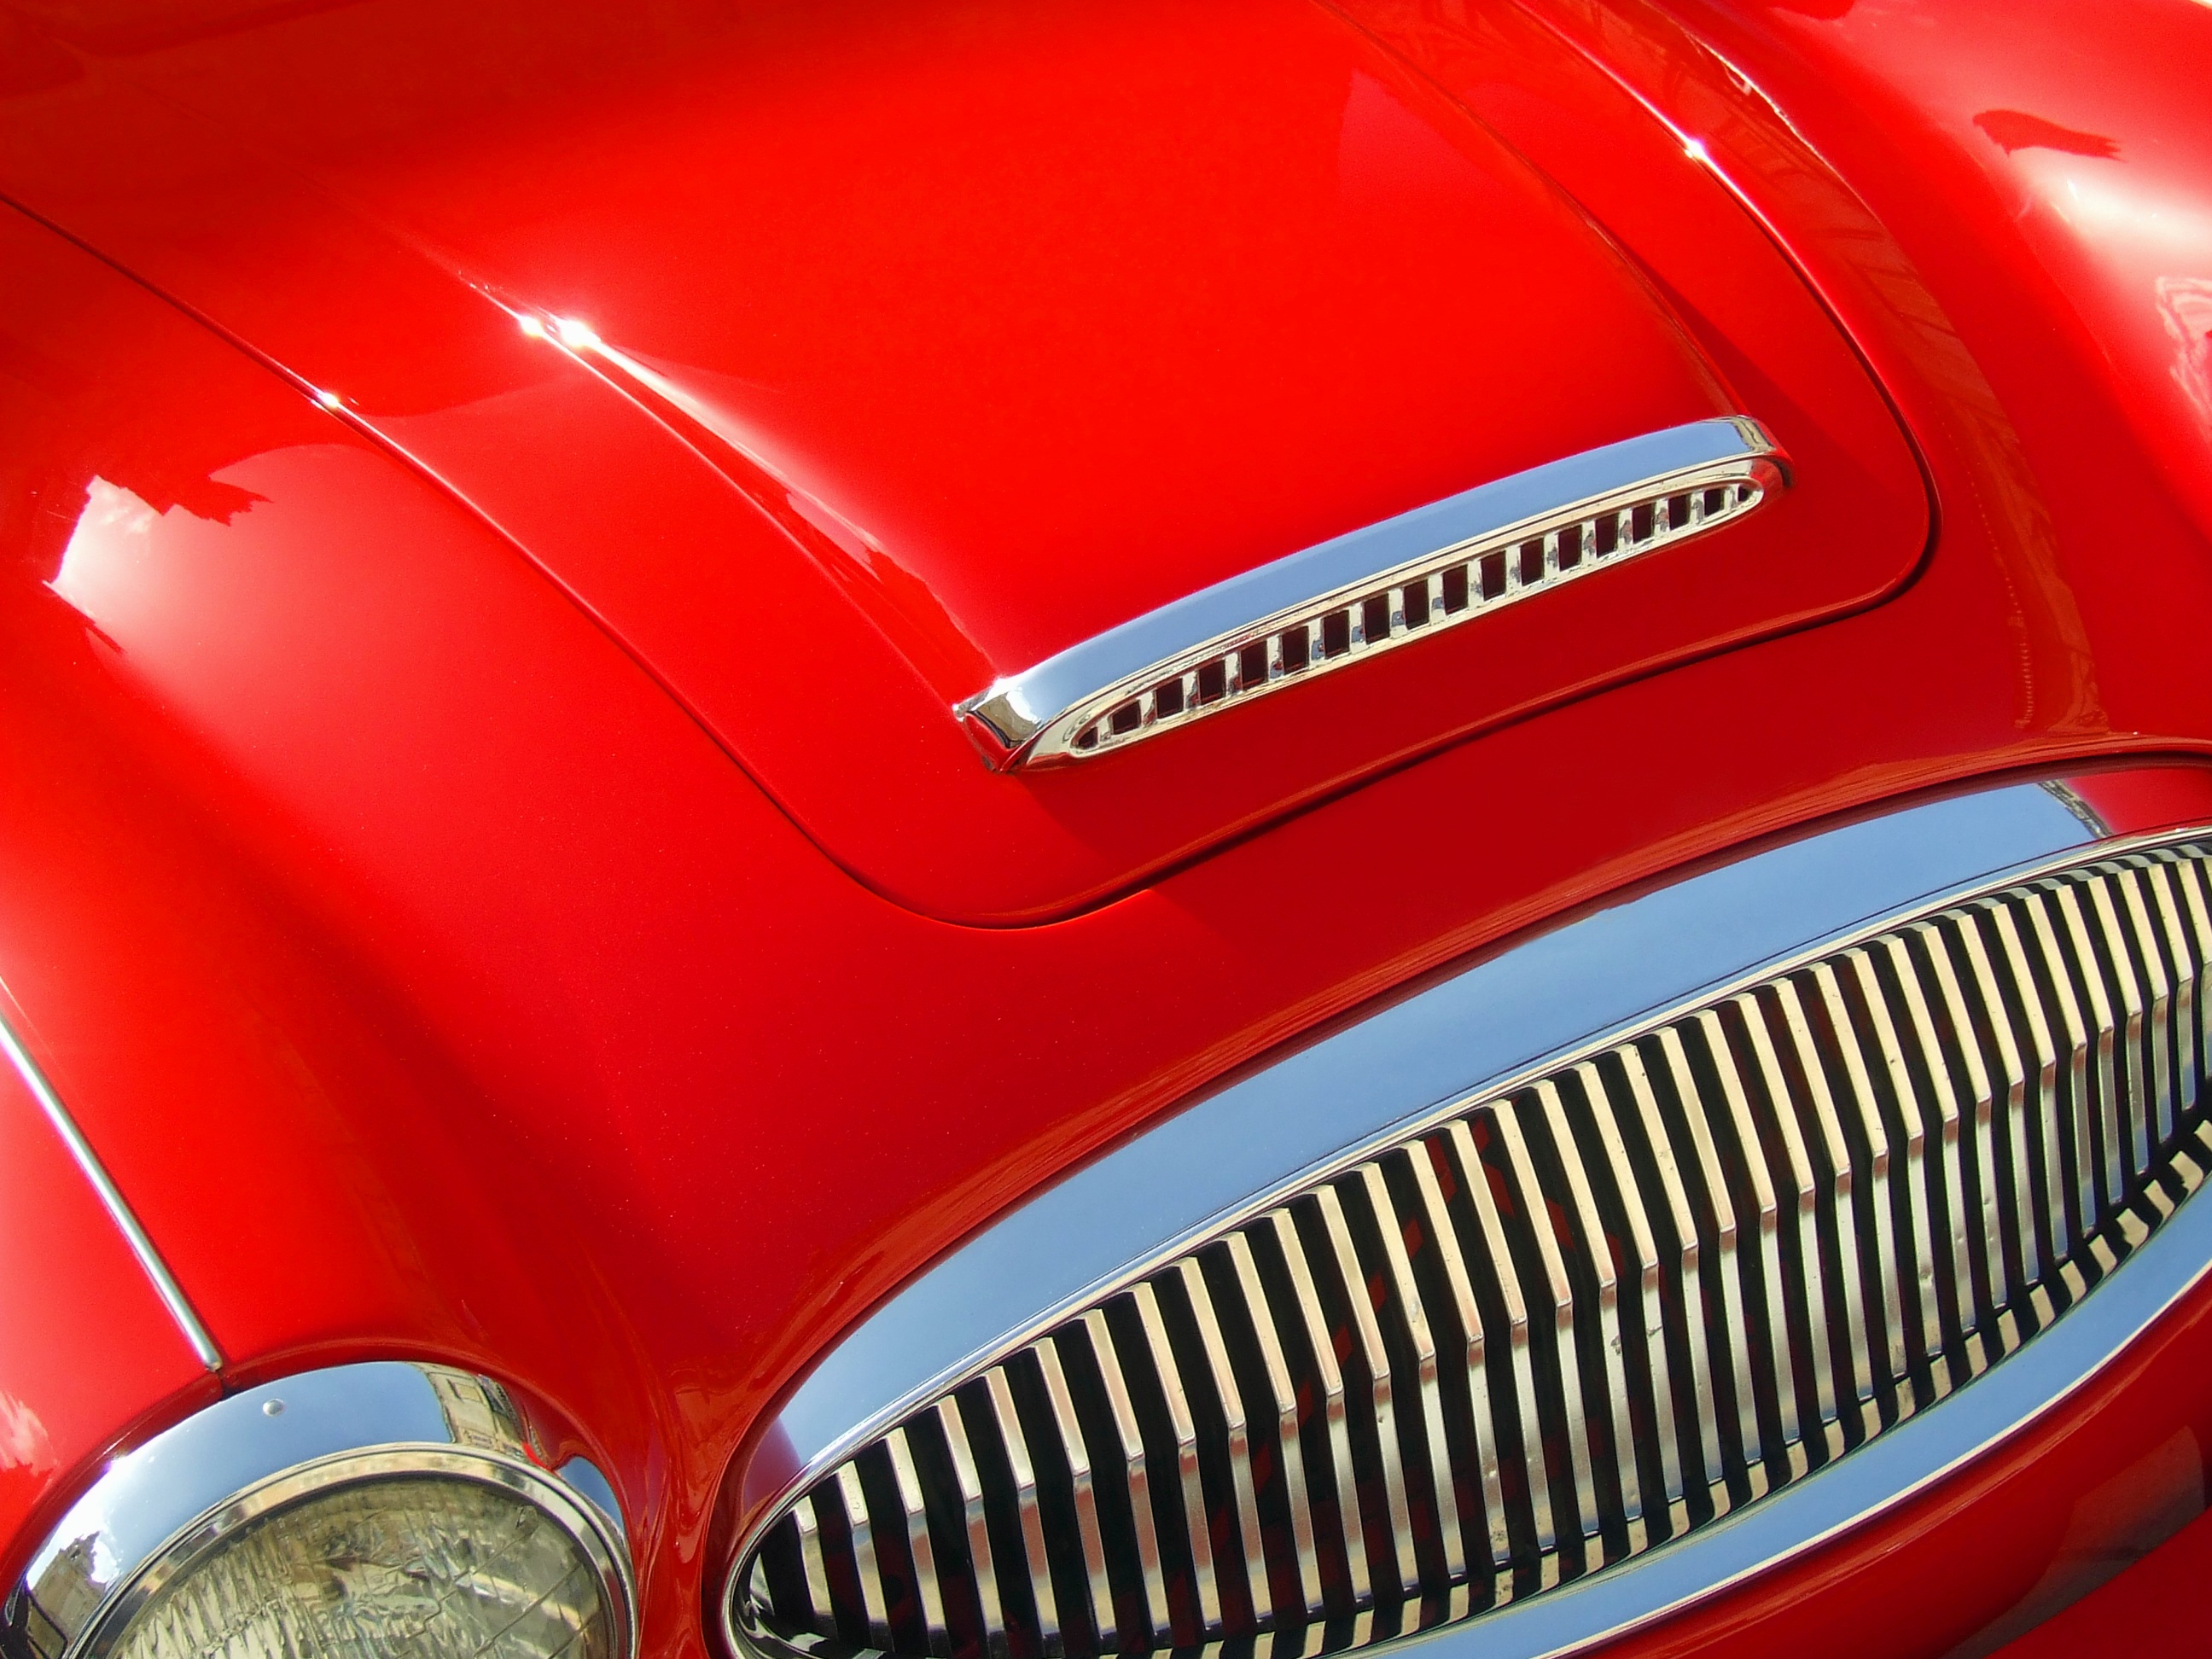
sport, car, wheel, automobile, transportation, transport, red, vehicle, auto, speed, classic car, grille, sports car, motor vehicle, vintage car, hood, race car, supercar, power, design, engine, motor, british, bonnet, front, english, fast, powerful, racing car, car racing, red car, concept car, land vehicle, fast car, vetran car, automobile make, automotive exterior, automotive design, luxury vehicle